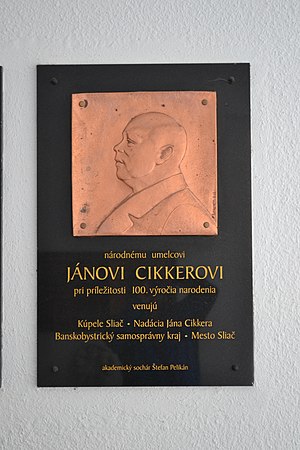
Ján Cikker
Ján Cikker var en slovakisk komponist.